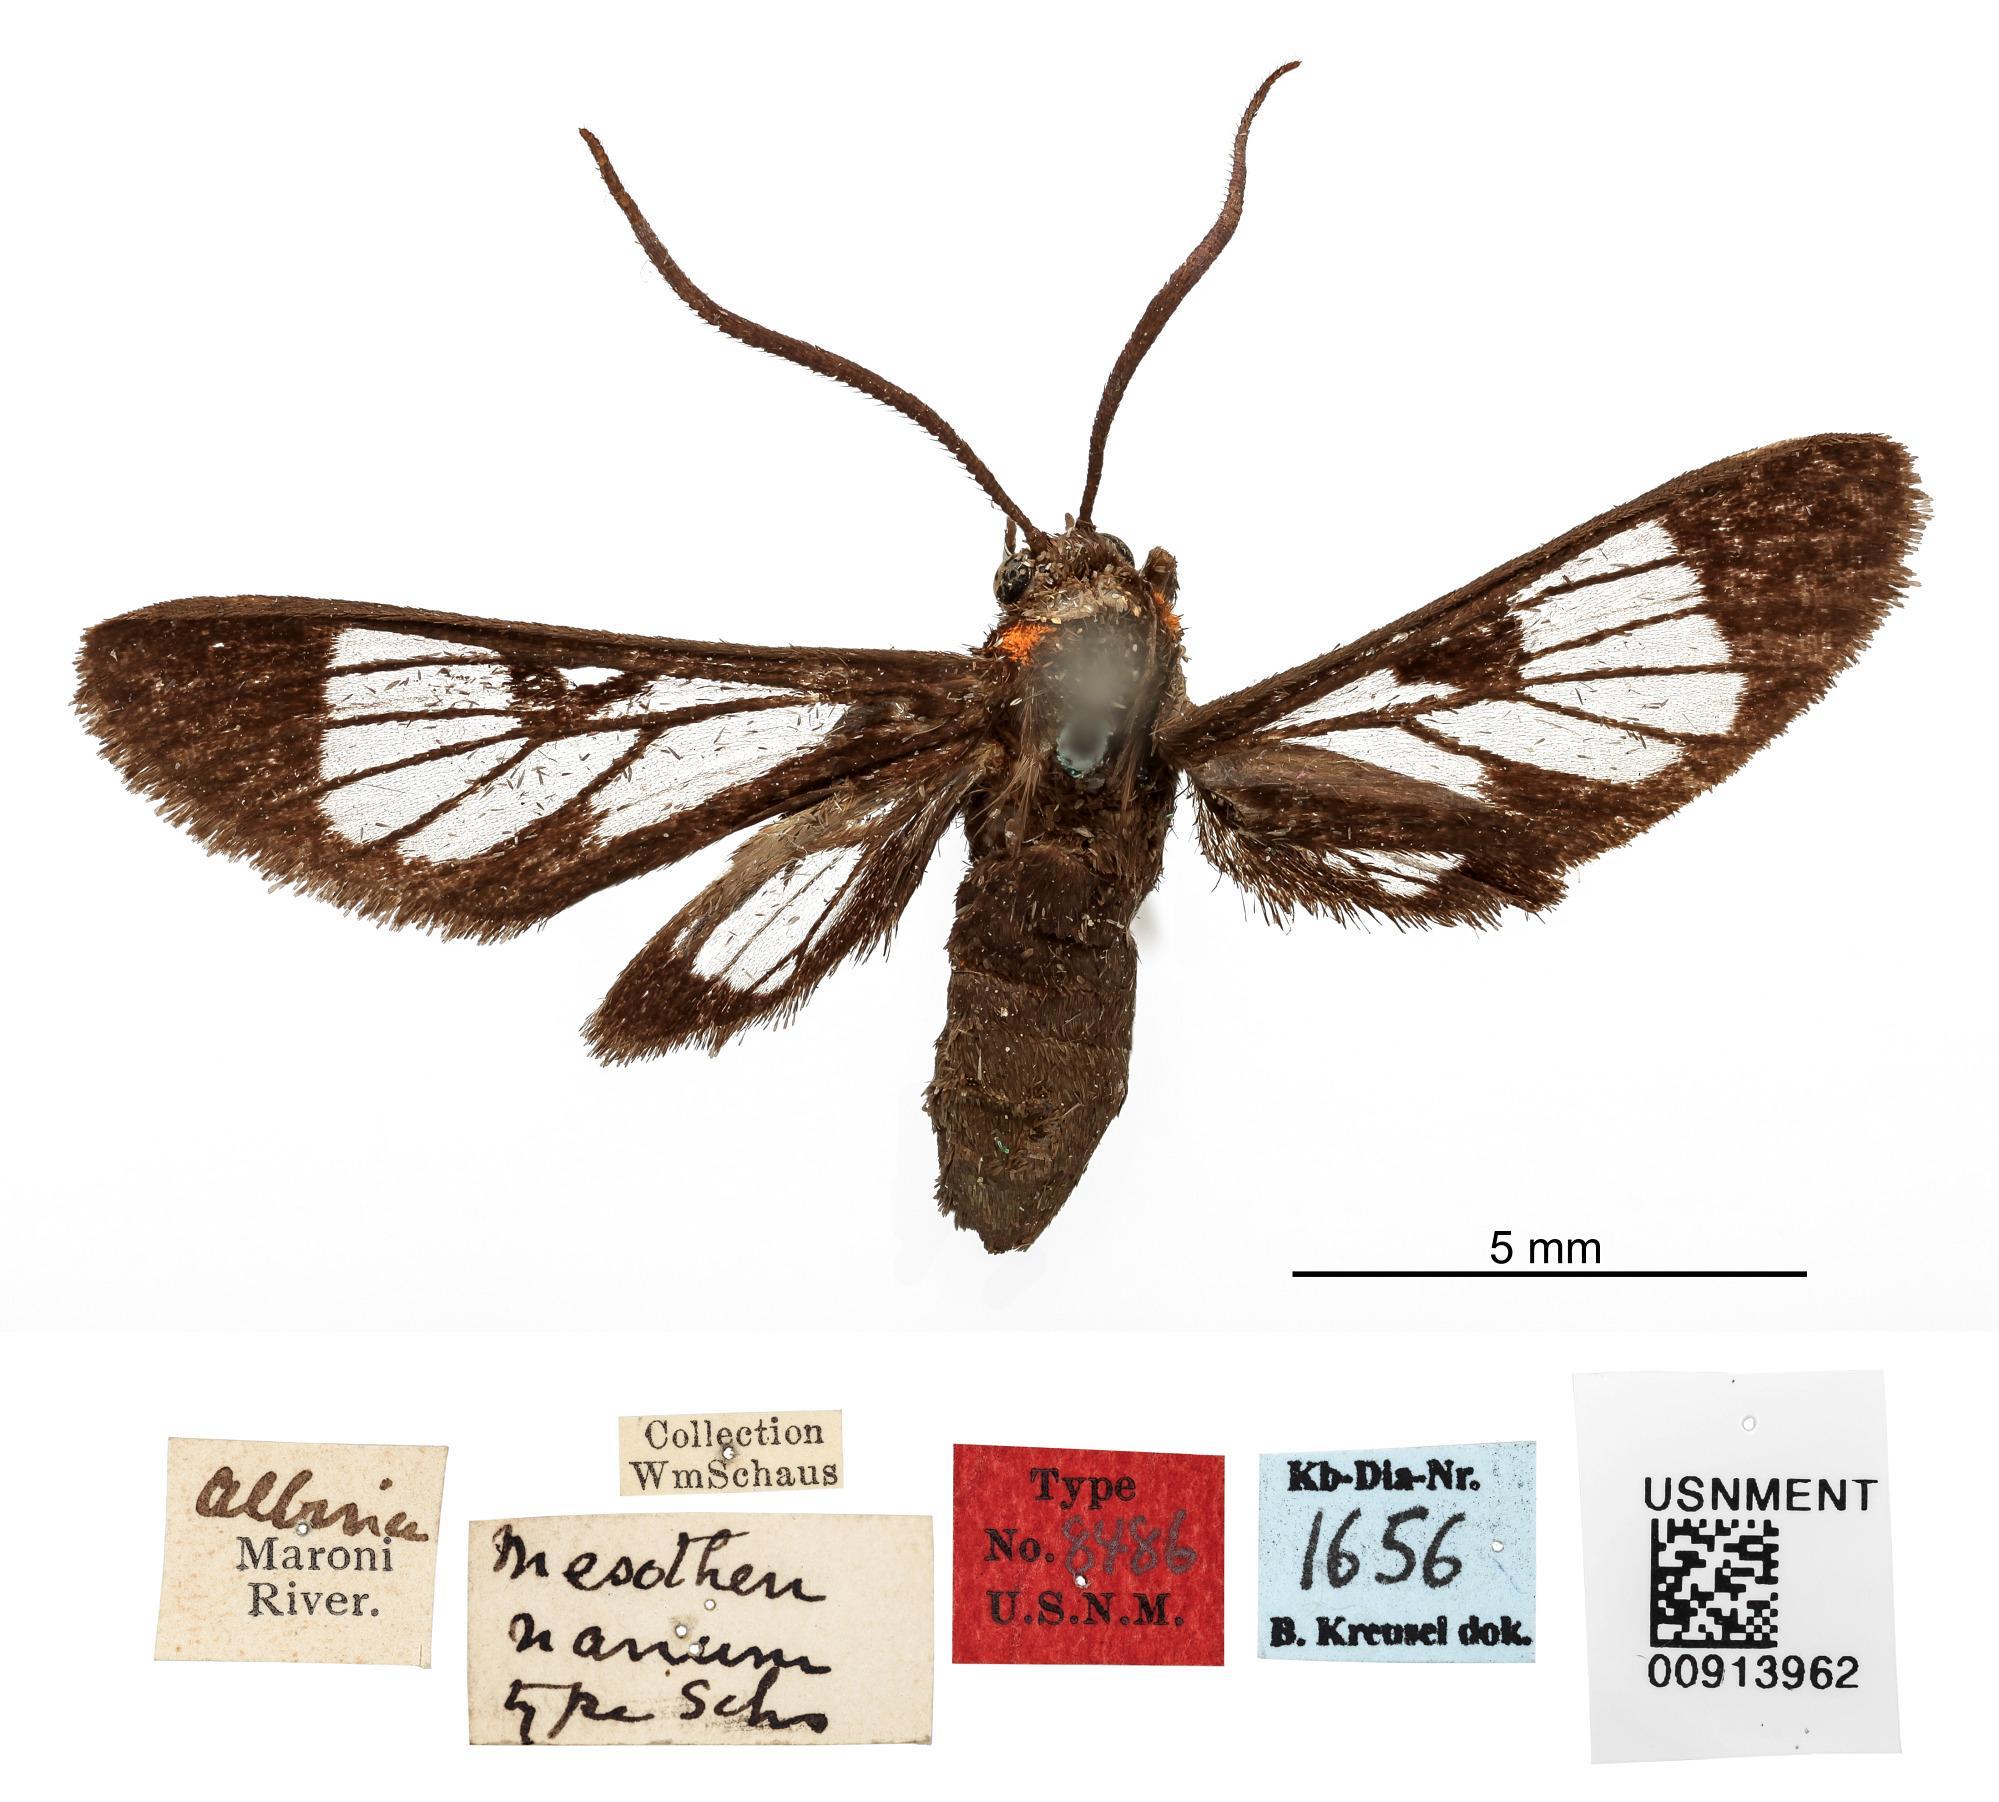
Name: Mesothen nanum
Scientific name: Mesothen nanum Schaus, 1905
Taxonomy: Animalia, Arthropoda, Insecta, Lepidoptera, Arctiidae
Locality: Albina, Maroni River, Suriname